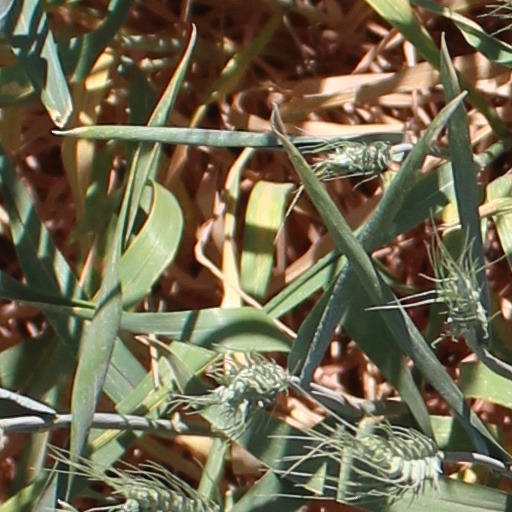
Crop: wheat